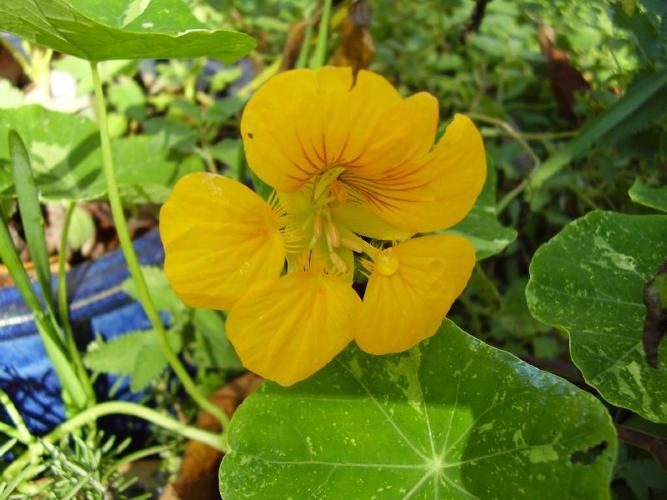
Label: watercress